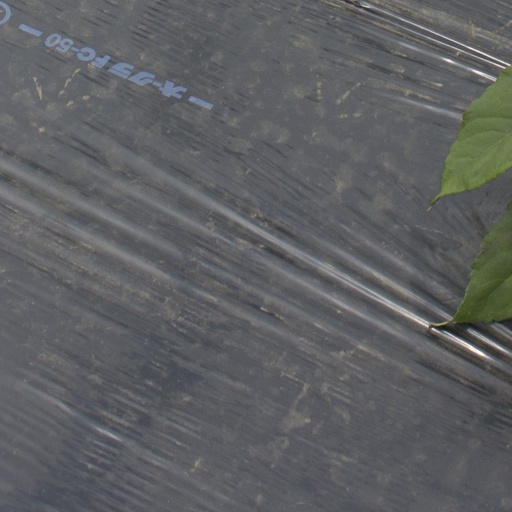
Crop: Jerusalem artichoke